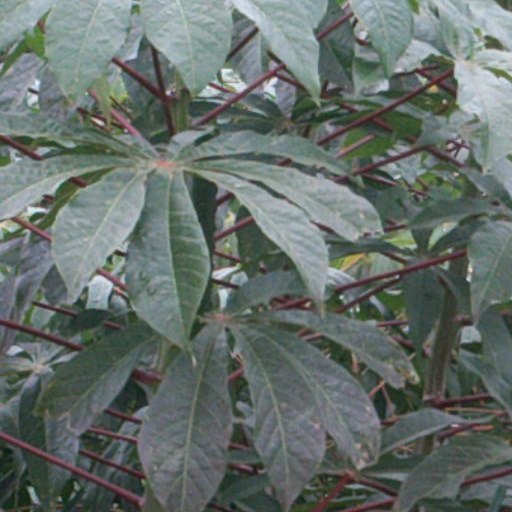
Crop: cassava